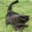
Label: cat